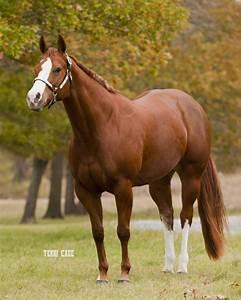
horse